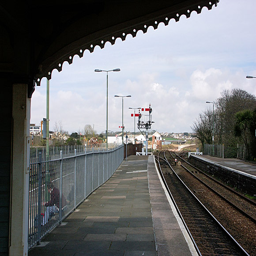
railway station on the main line to photos and history